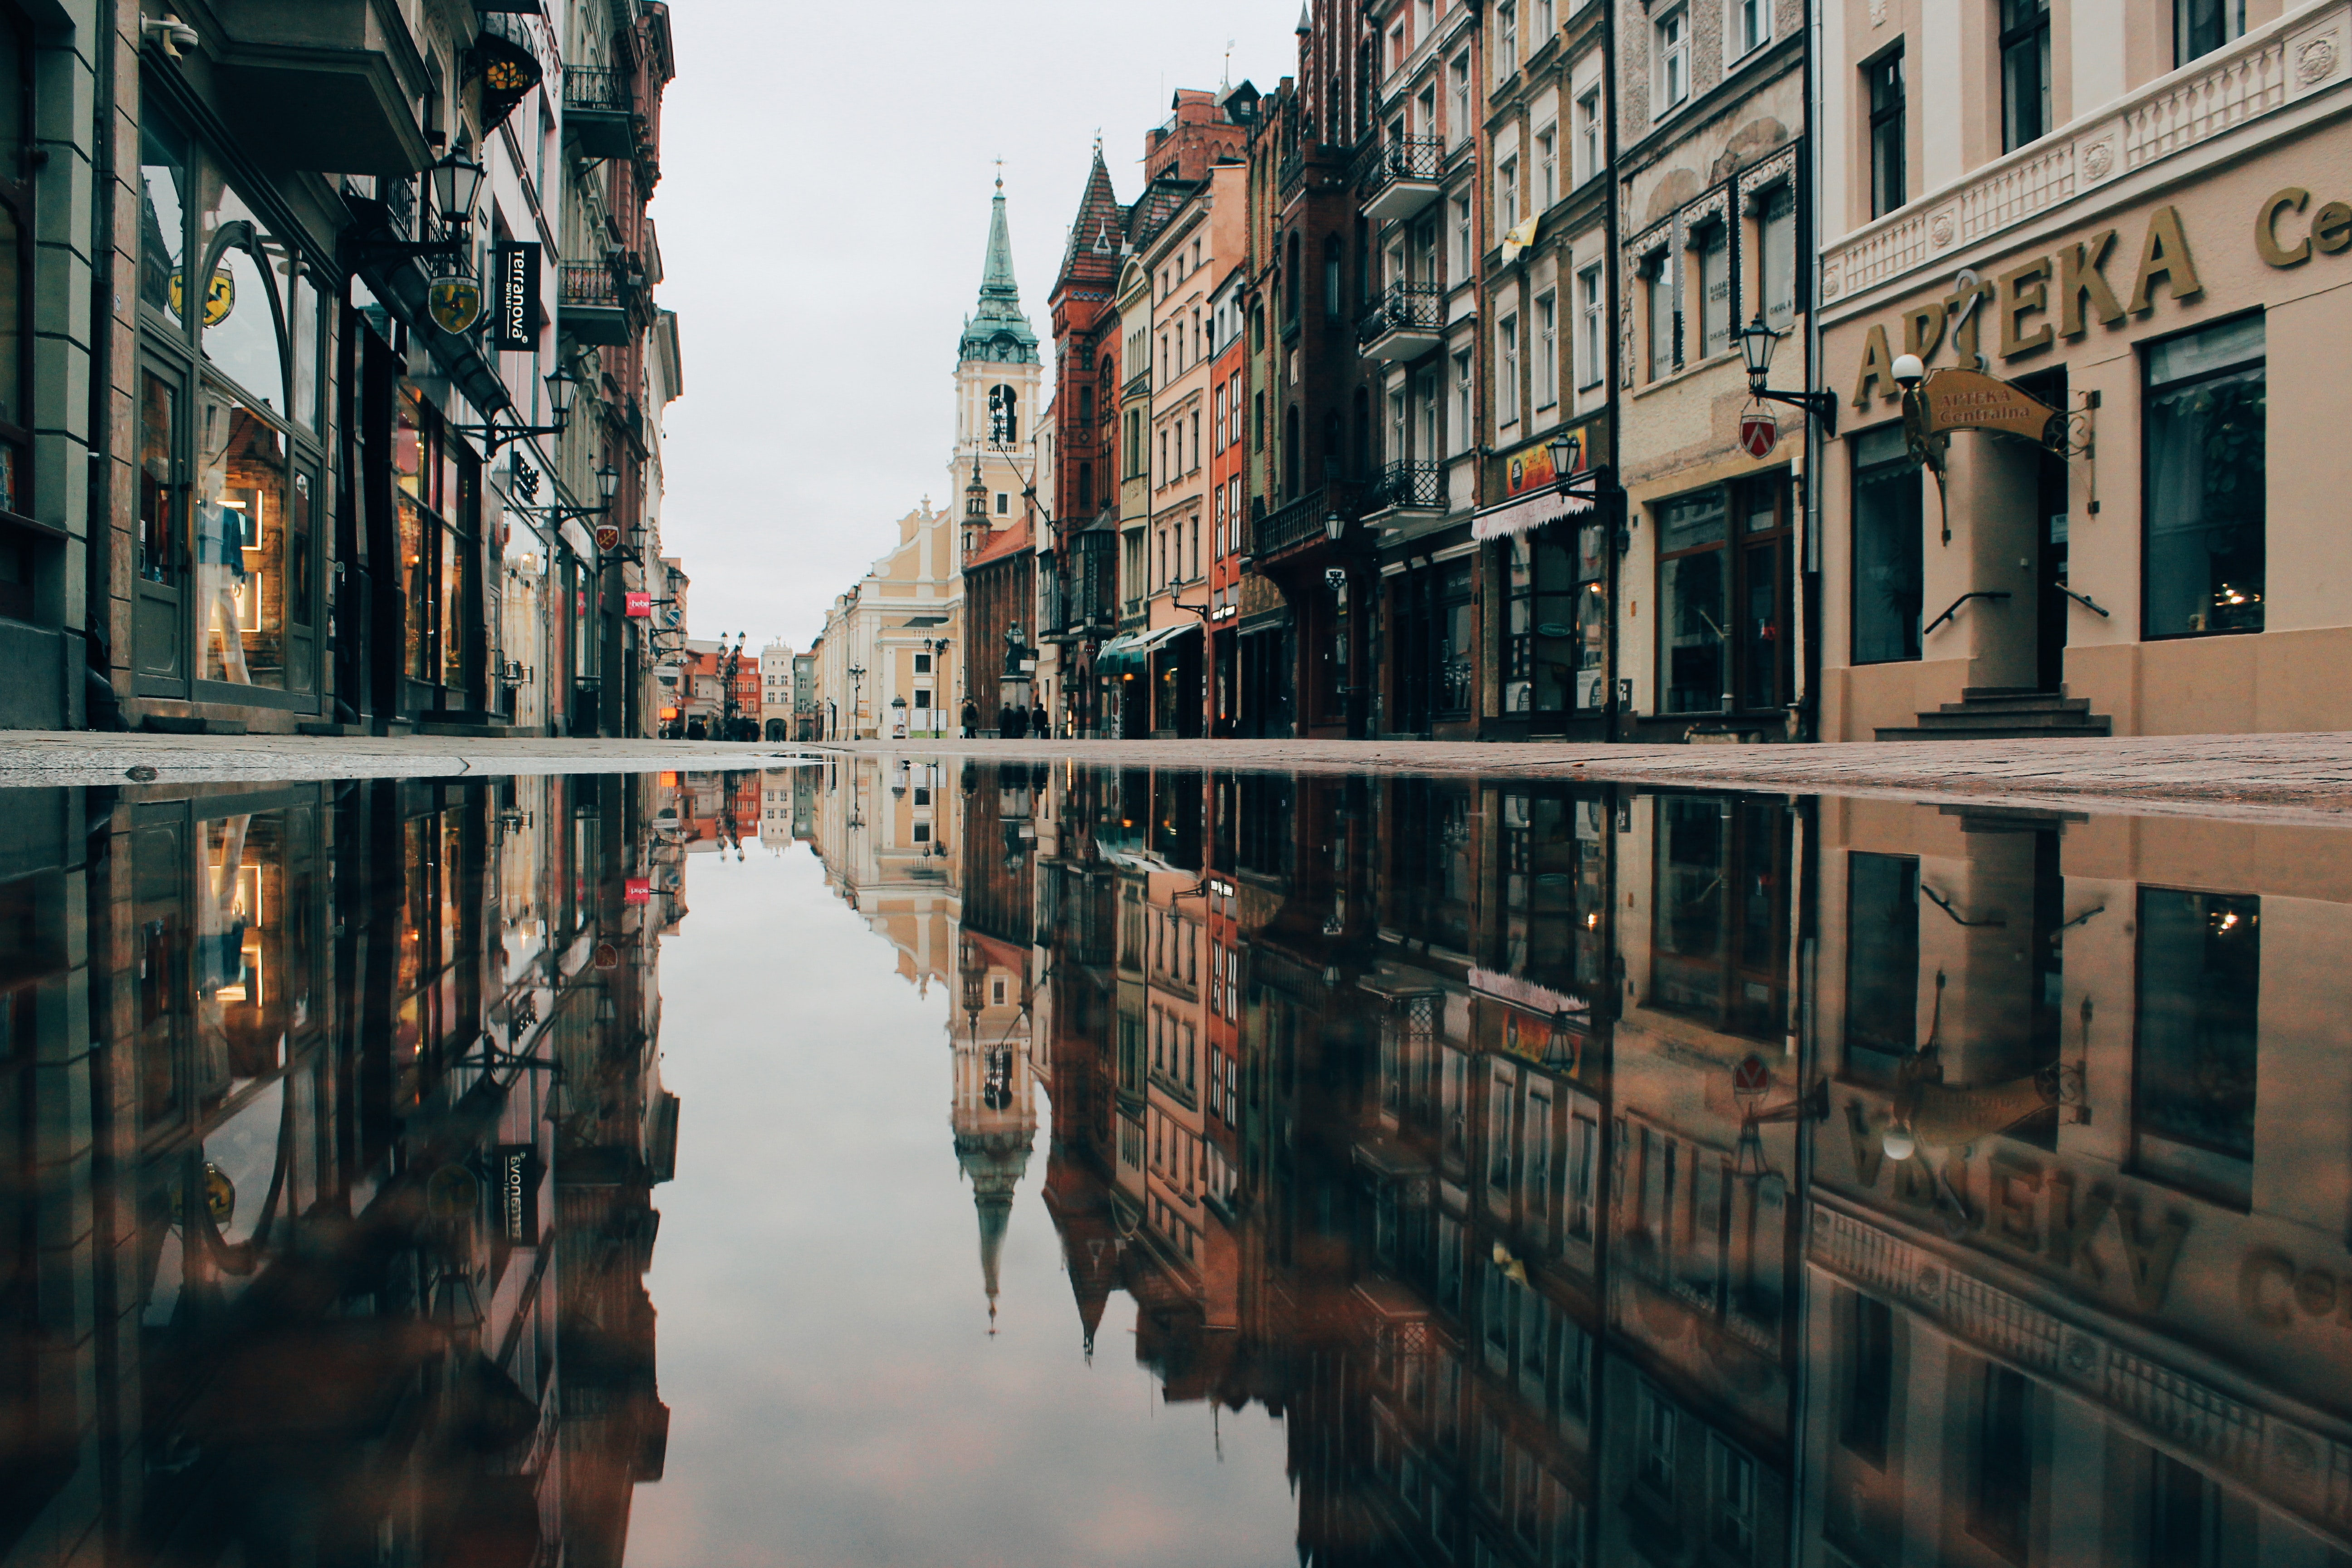
canal, waterway, water, reflection, channel, town, urban area, architecture, city, street, sky, building, neighbourhood, metropolis, house, river, vehicle